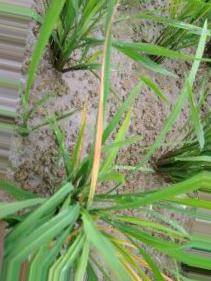
Nhãn: Tungro virus